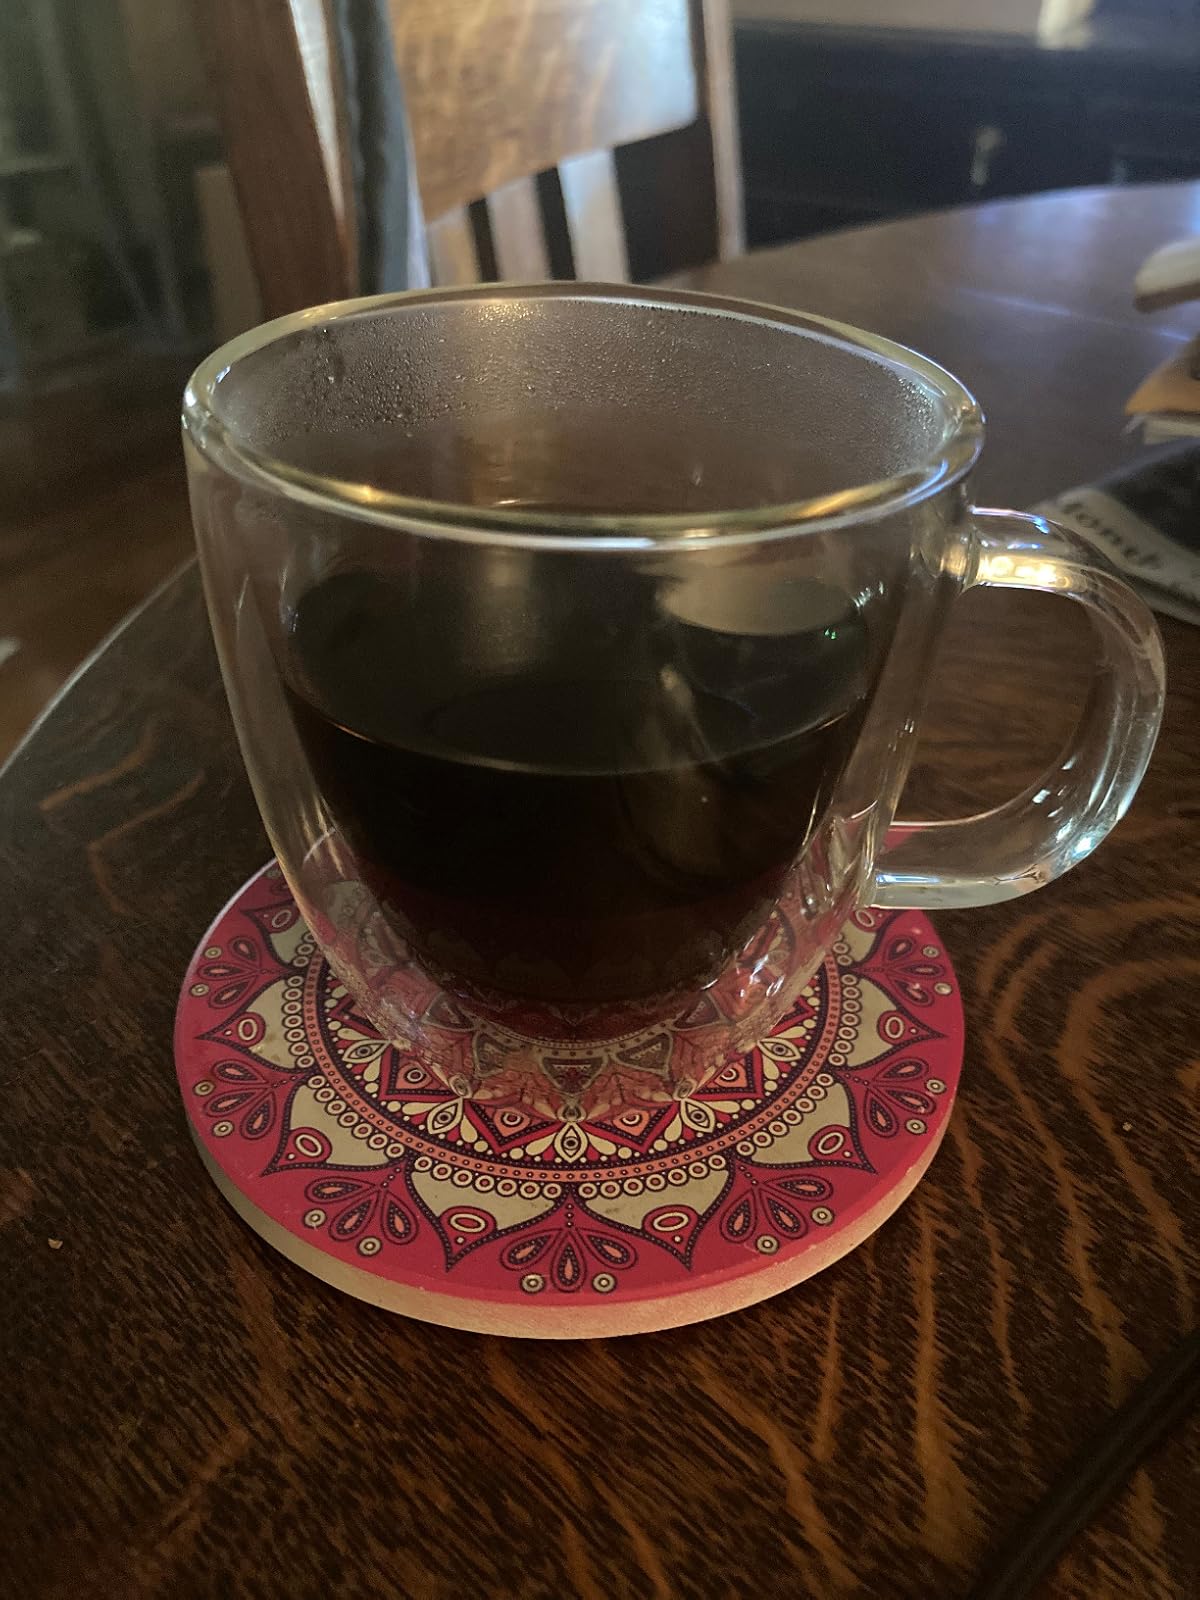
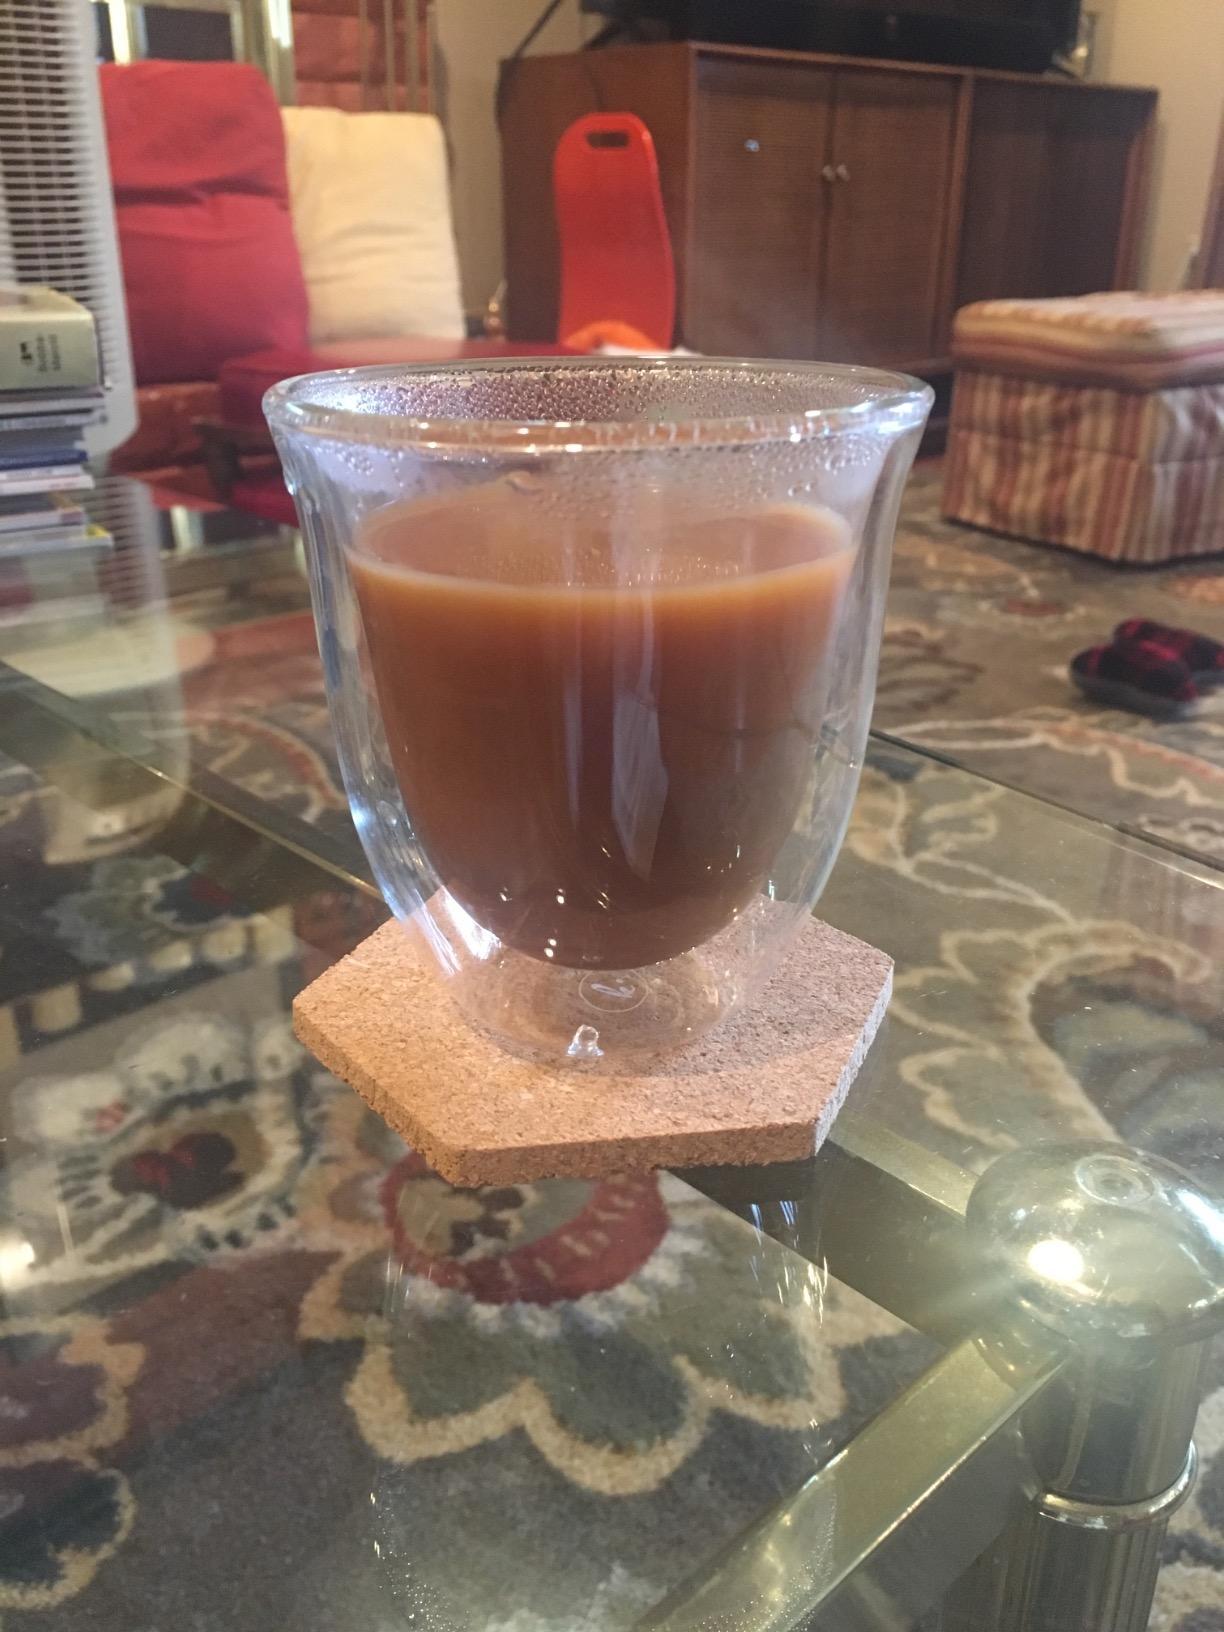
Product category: items_mug
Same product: no